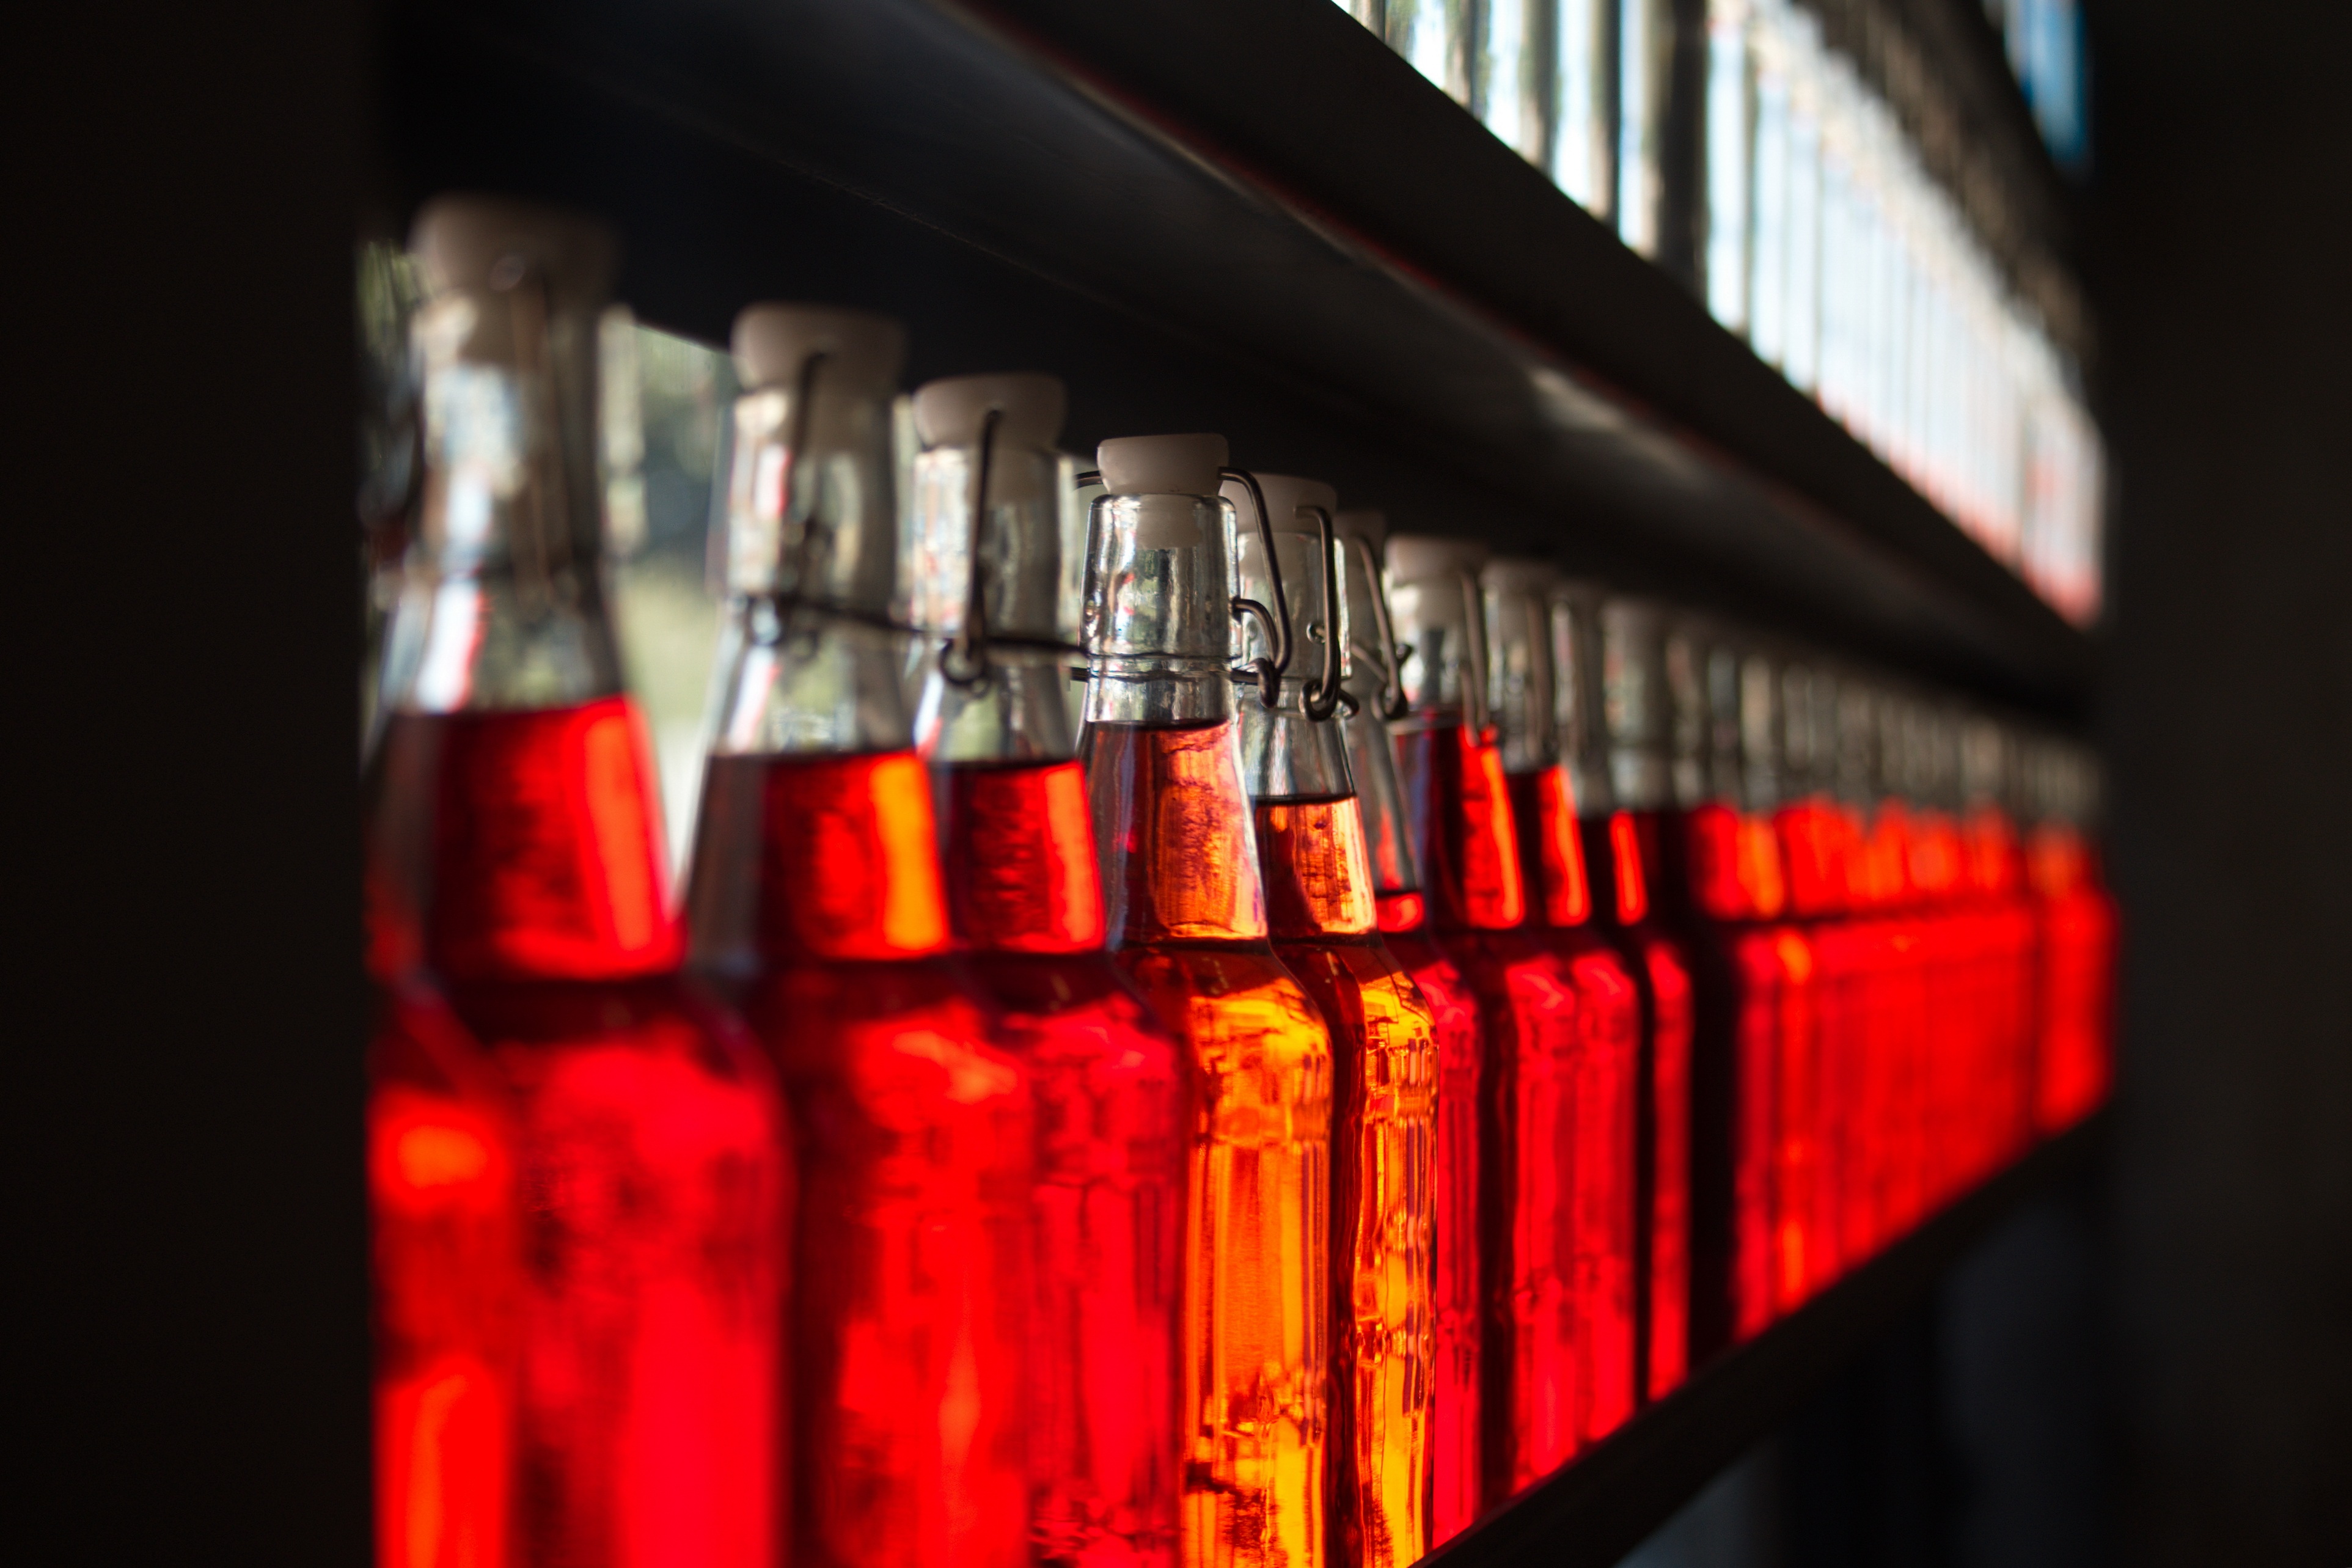
light, wine, glass, red, color, drink, bottles